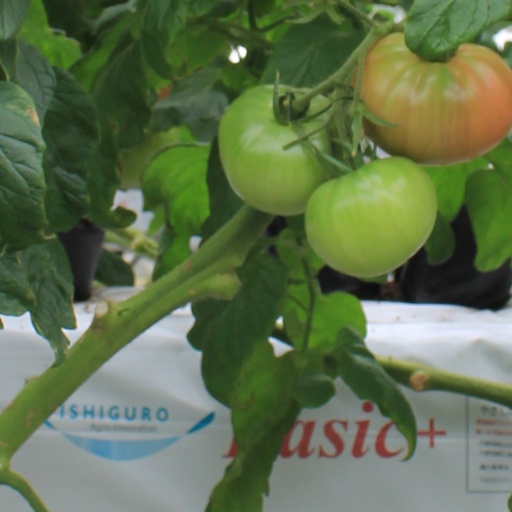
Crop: tomato